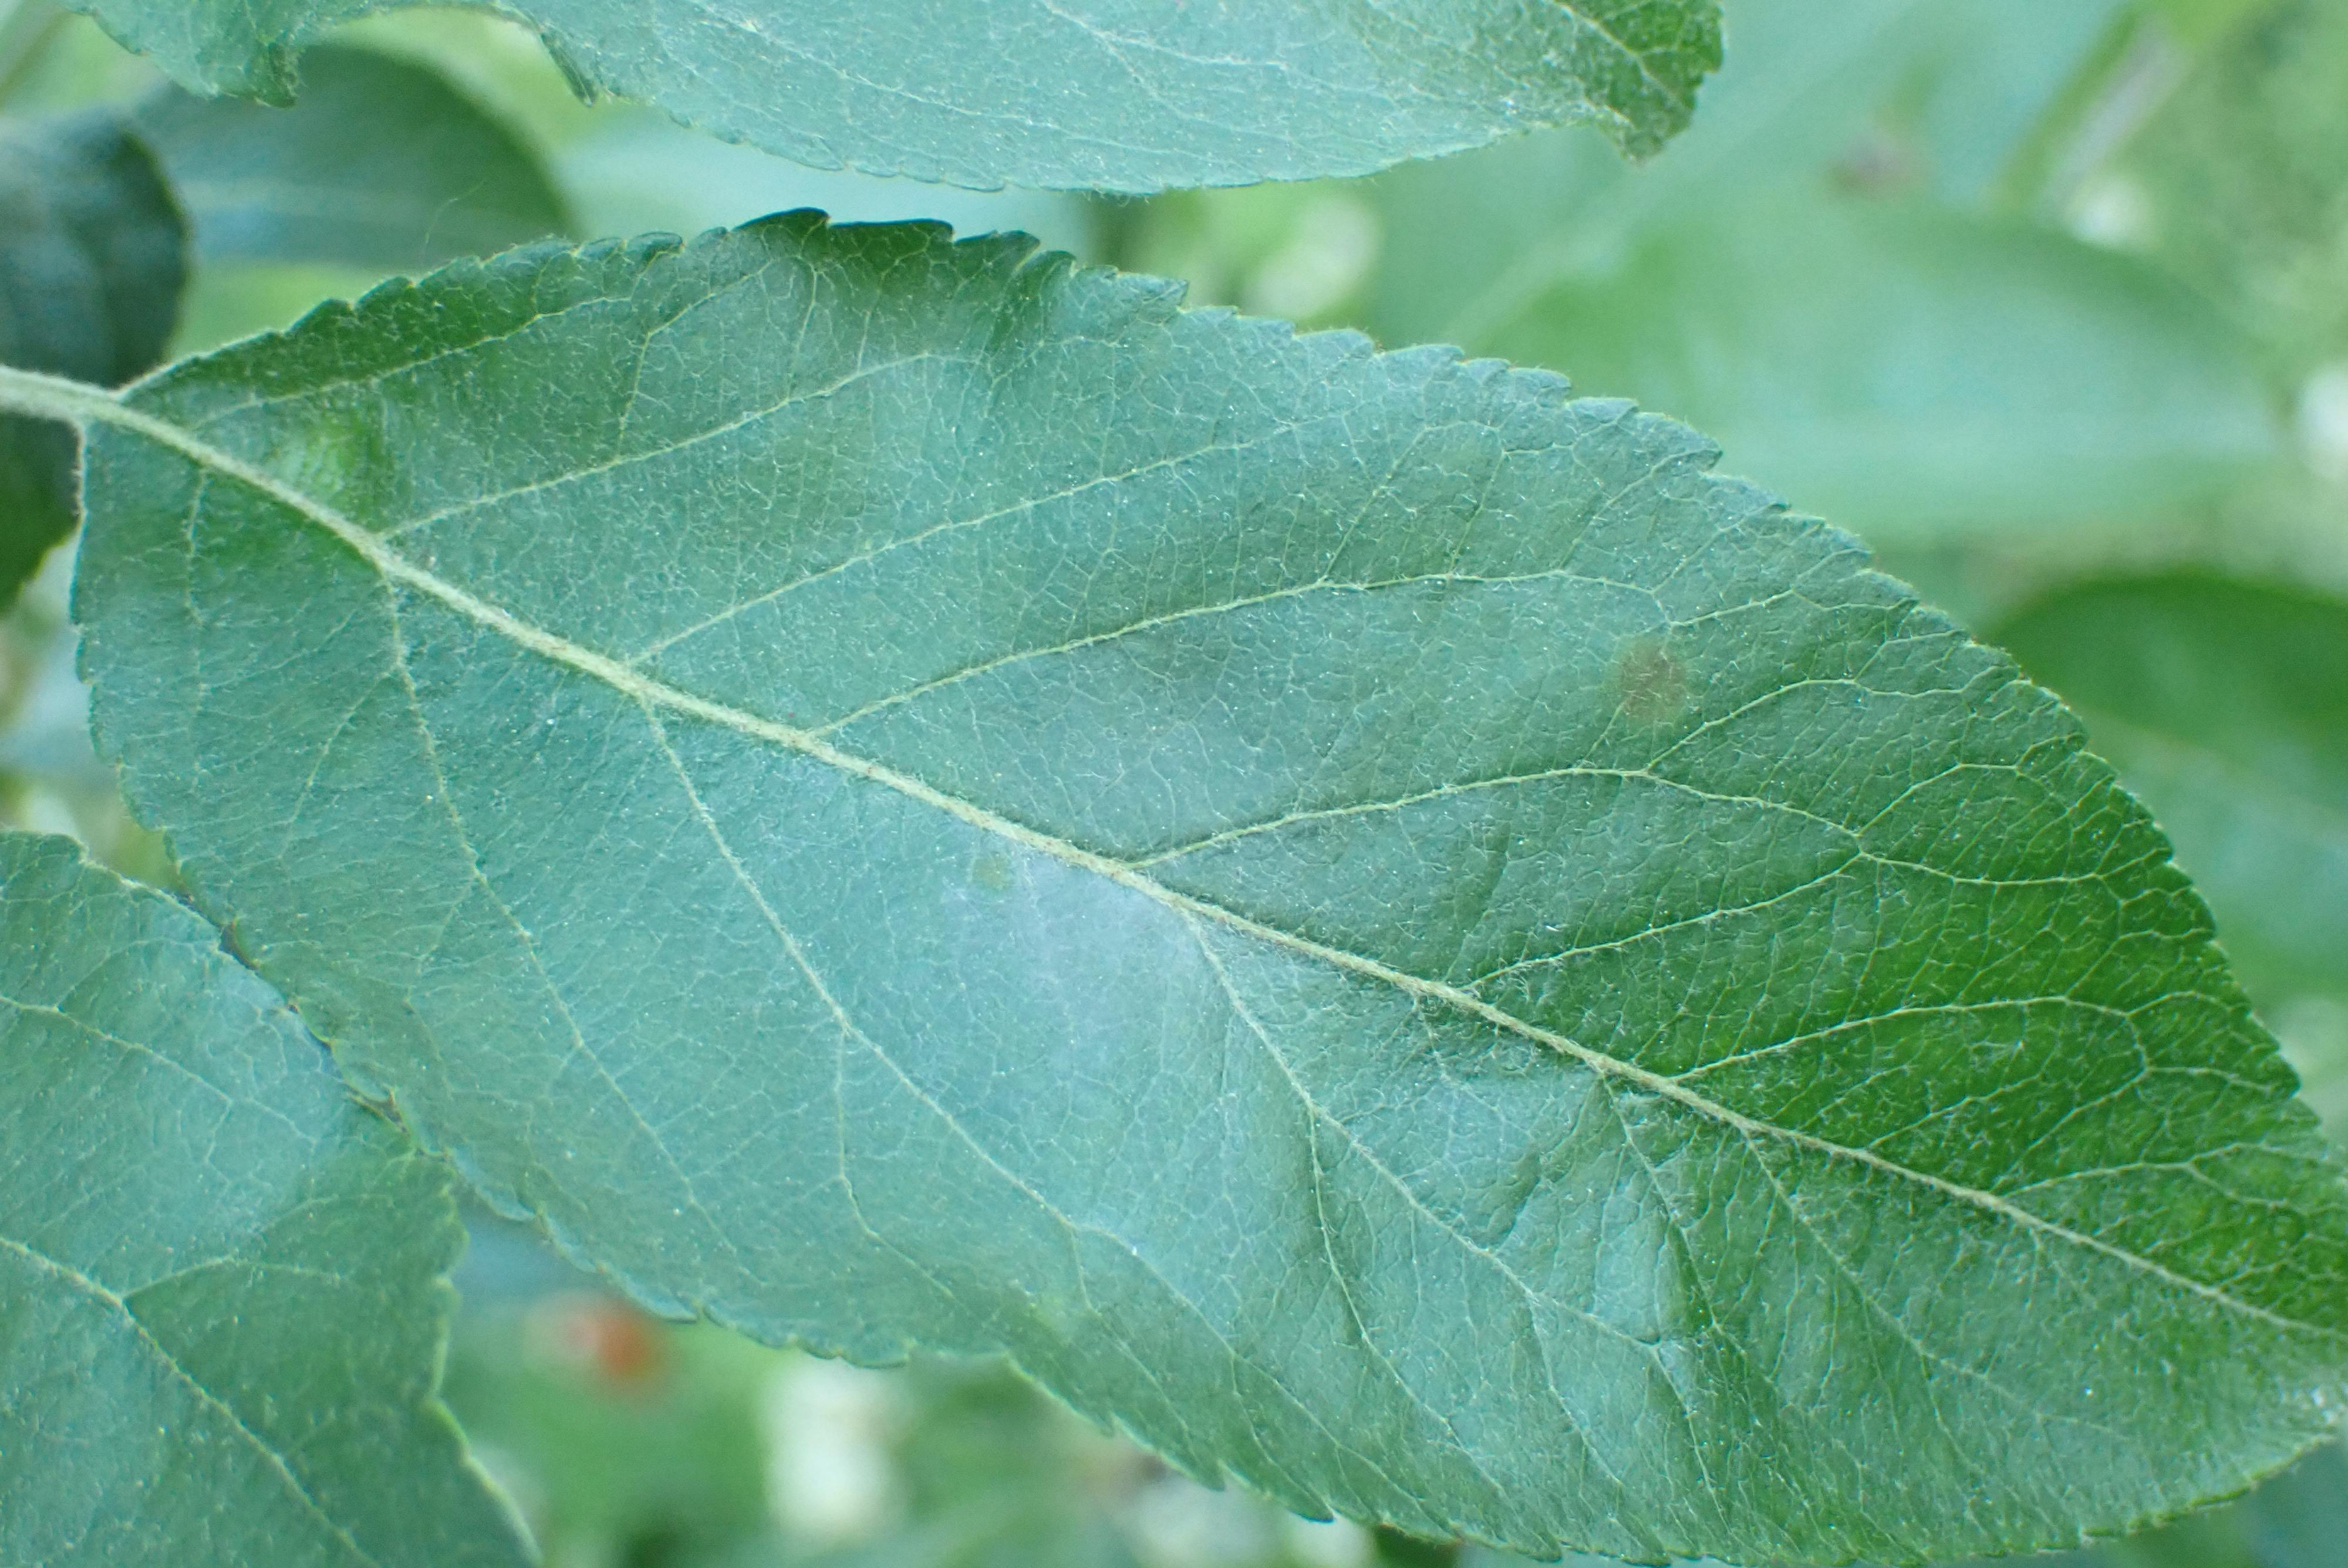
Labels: scab